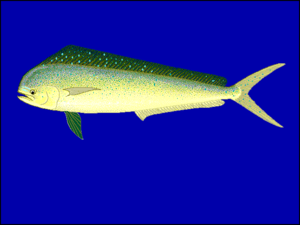
"Les coryphènes ou dorades tropicales forment le seul genre de poissons de la famille des Coryphaenidae. Ces coryphènes sont également appelées poisson-dauphin ou dauphin de la même manière qu'en anglais pour qui le nom vernaculaire traditionnel est dolphin-fish ou ""dolphin dorado"". Ces poissons sont réputés pour leur chair.
Tubuai est une île volcanique située dans le groupe des îles Australes en Polynésie française, dont elle est le chef-lieu, ainsi que de la commune de Tubuai.